Kristian Bjørnsen

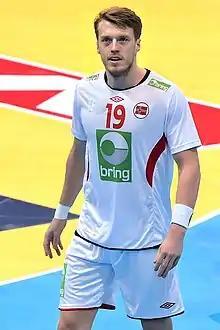
Bjørnsen in 2016

Kristian Bjørnsen (born 10 January 1989) is a Norwegian handball player for Aalborg Håndbold and formerly the Norwegian national team.